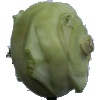
Label: kohlrabi